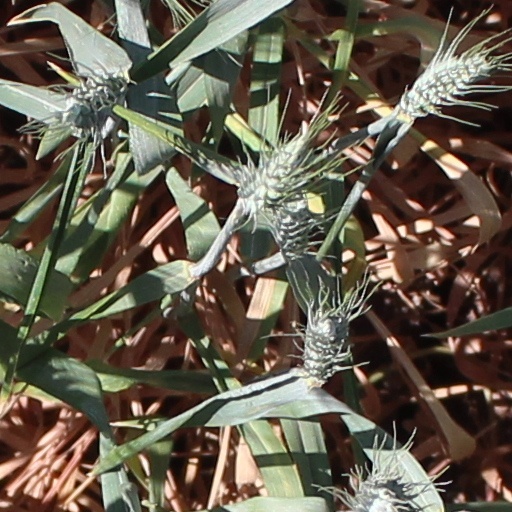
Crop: wheat